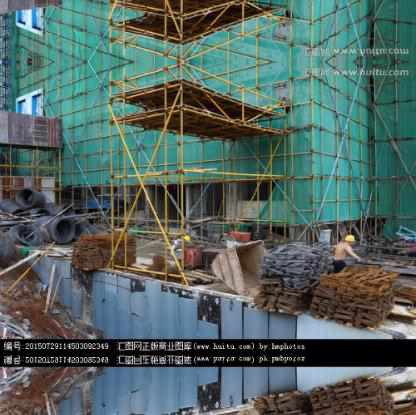
Objects in the image:
label: helmet